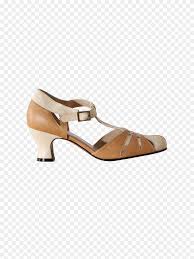
Waste category: shoes